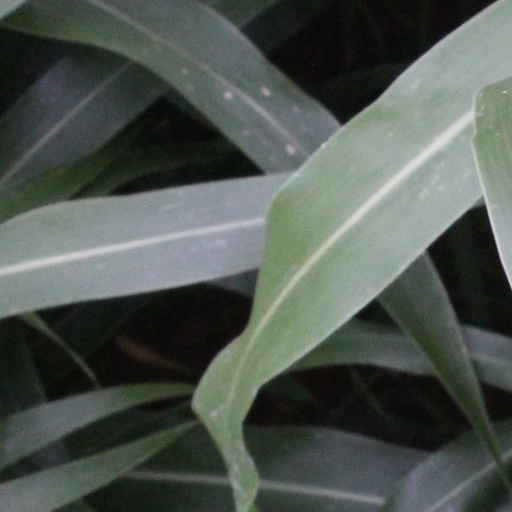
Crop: sorghum